Siege of Ranthambore (1568)

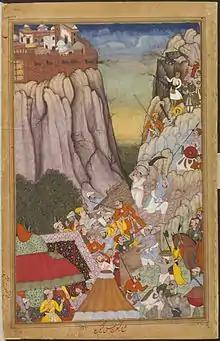
The Mughal Emperor Akbar, commands his troops to set up siege engines against Rao Surjan Hada.

The siege of Ranthambore began on 8 February 1568, an elite Mughal force of 5,000 captured an 8-mile circumference around Ranthambore Fort. Akbar then led an army of more than 30,000 Mughals bringing along with themselves some of the largest cannons ever built in the Mughal Empire. Akbars ranks expanded to over 70,000 within weeks of the siege.